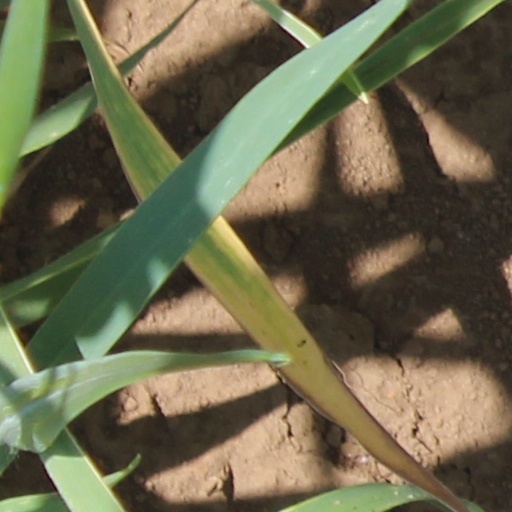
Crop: wheat